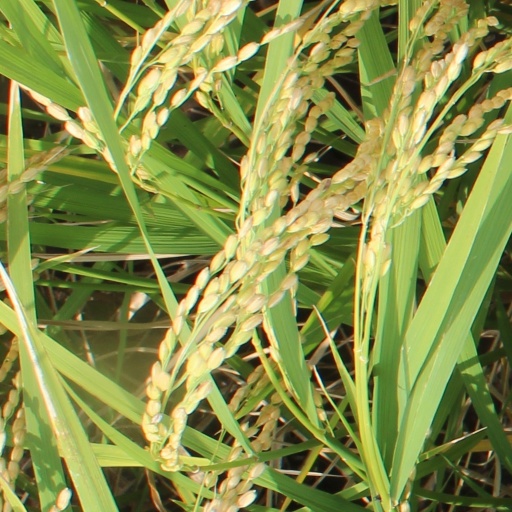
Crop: rice